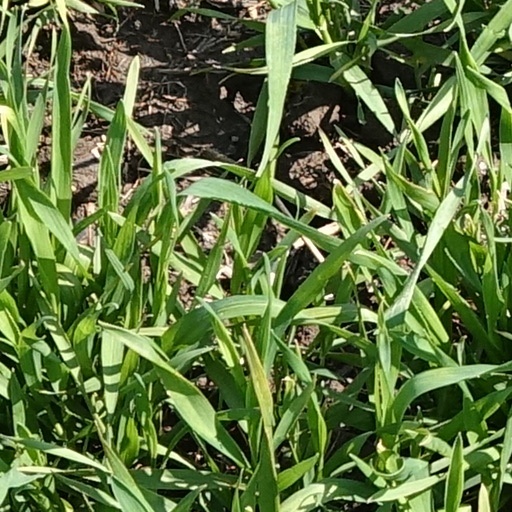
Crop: wheat